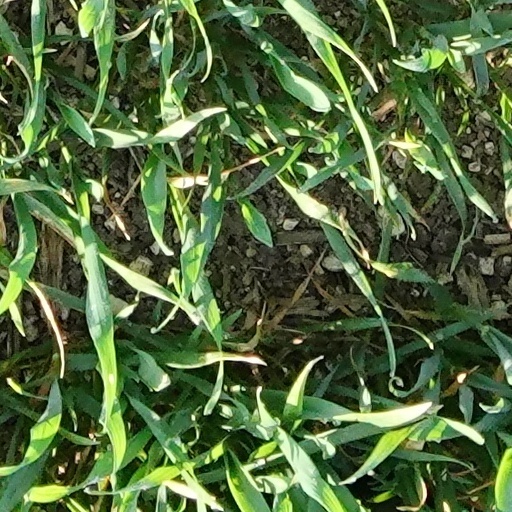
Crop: wheat